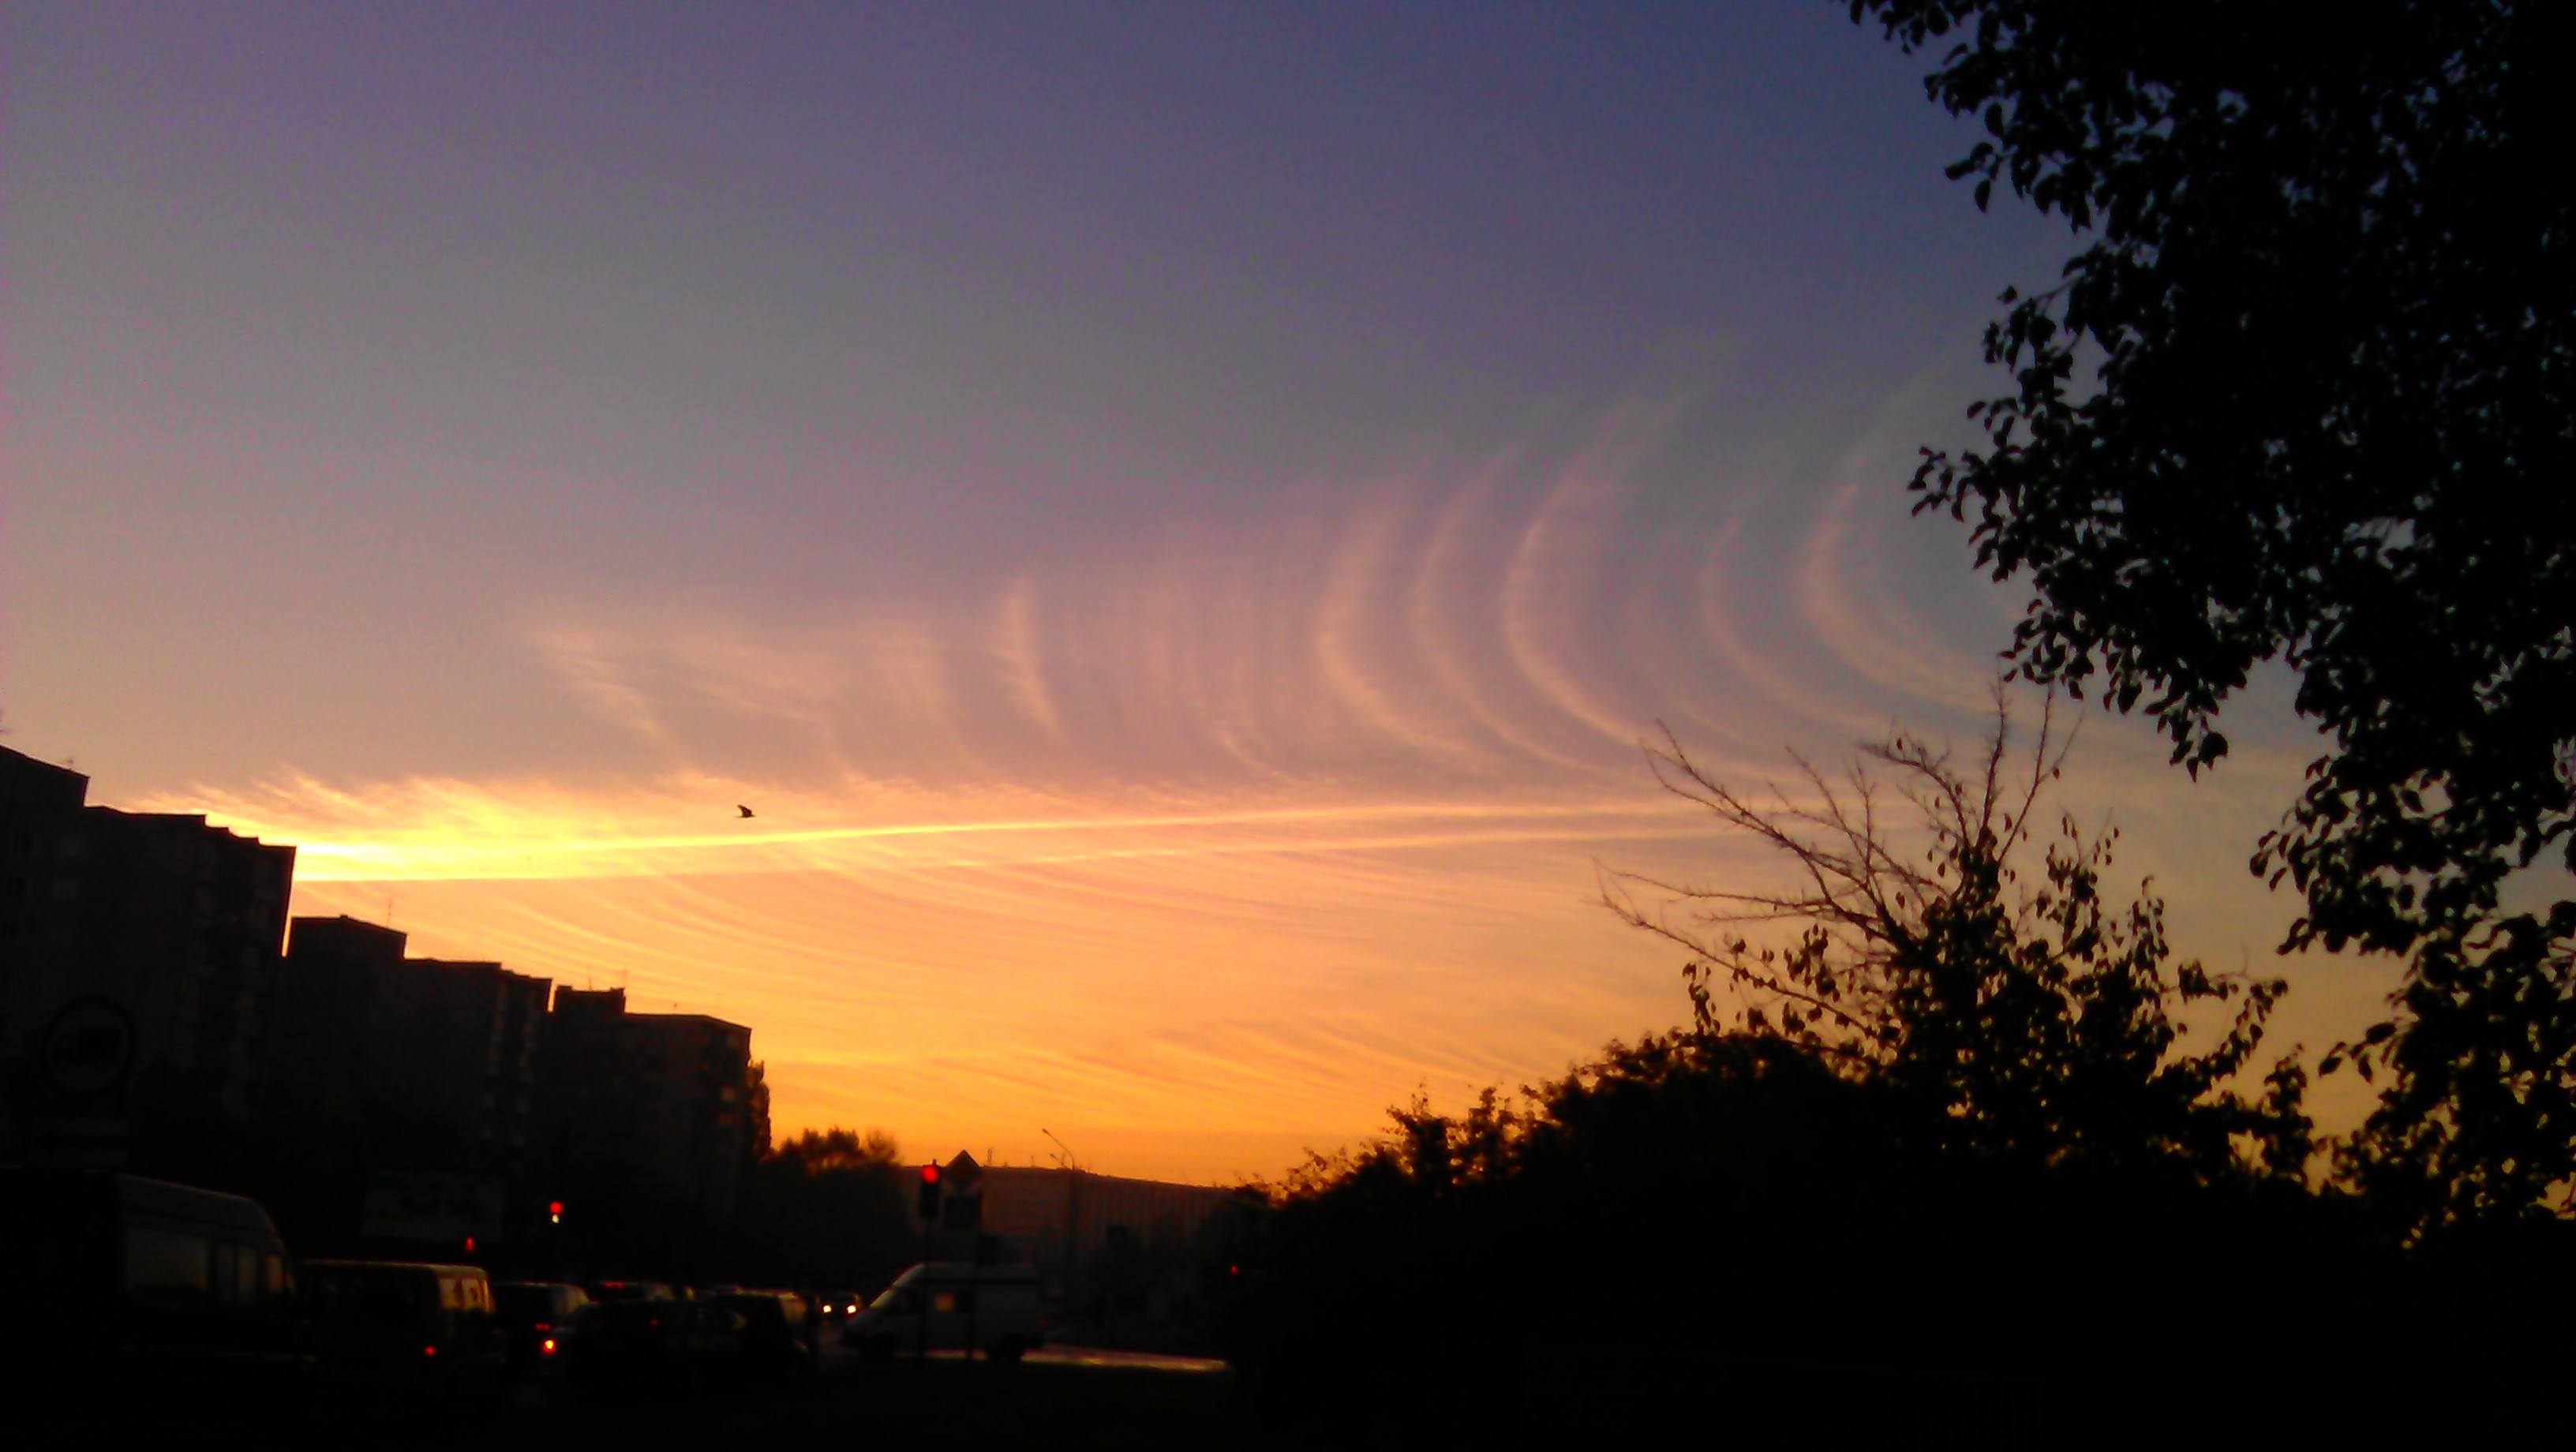
evening, sky, cloud, afterglow, dusk, sunset, horizon, atmospheric phenomenon, atmosphere, morning, sunrise, daytime, red sky at morning, tree, night, sunlight, dawn, city, meteorological phenomenon, cumulus, plant, darkness, sun